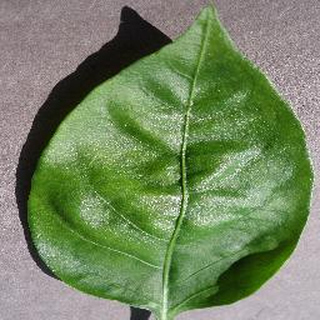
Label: healthy_bell_pepper